Transcaucasian Democratic Federative Republic

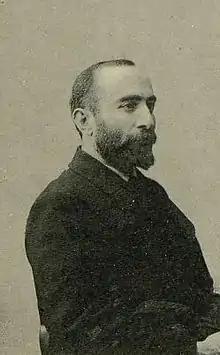
Nikolay Chkheidze, who served as the chairman of the Seim

The idea to establish a Transcaucasian legislative body had been discussed since November 1917, though it had not been acted on at that time. With the dissolution of the Constituent Assembly in January, it became apparent to the leaders of the Commissariat that ties with Russia had been all but severed. With no desire to follow the lead of the Bolsheviks, the Commissariat agreed to establish their own legislative body so that the Transcaucasus could have a legitimate government and negotiate with the Ottoman Empire more properly. Thus on 23 February they established the "Seim" ("legislature") in Tiflis.